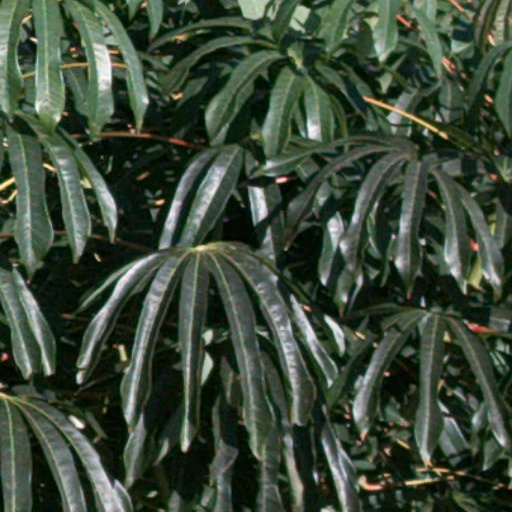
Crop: cassava